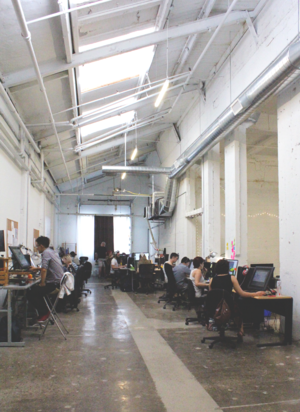
Zone de design à Yowza Animation